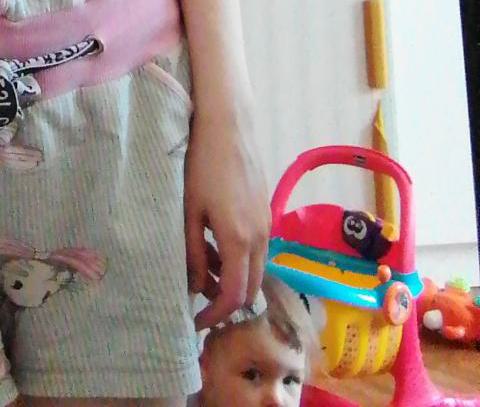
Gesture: no_gesture